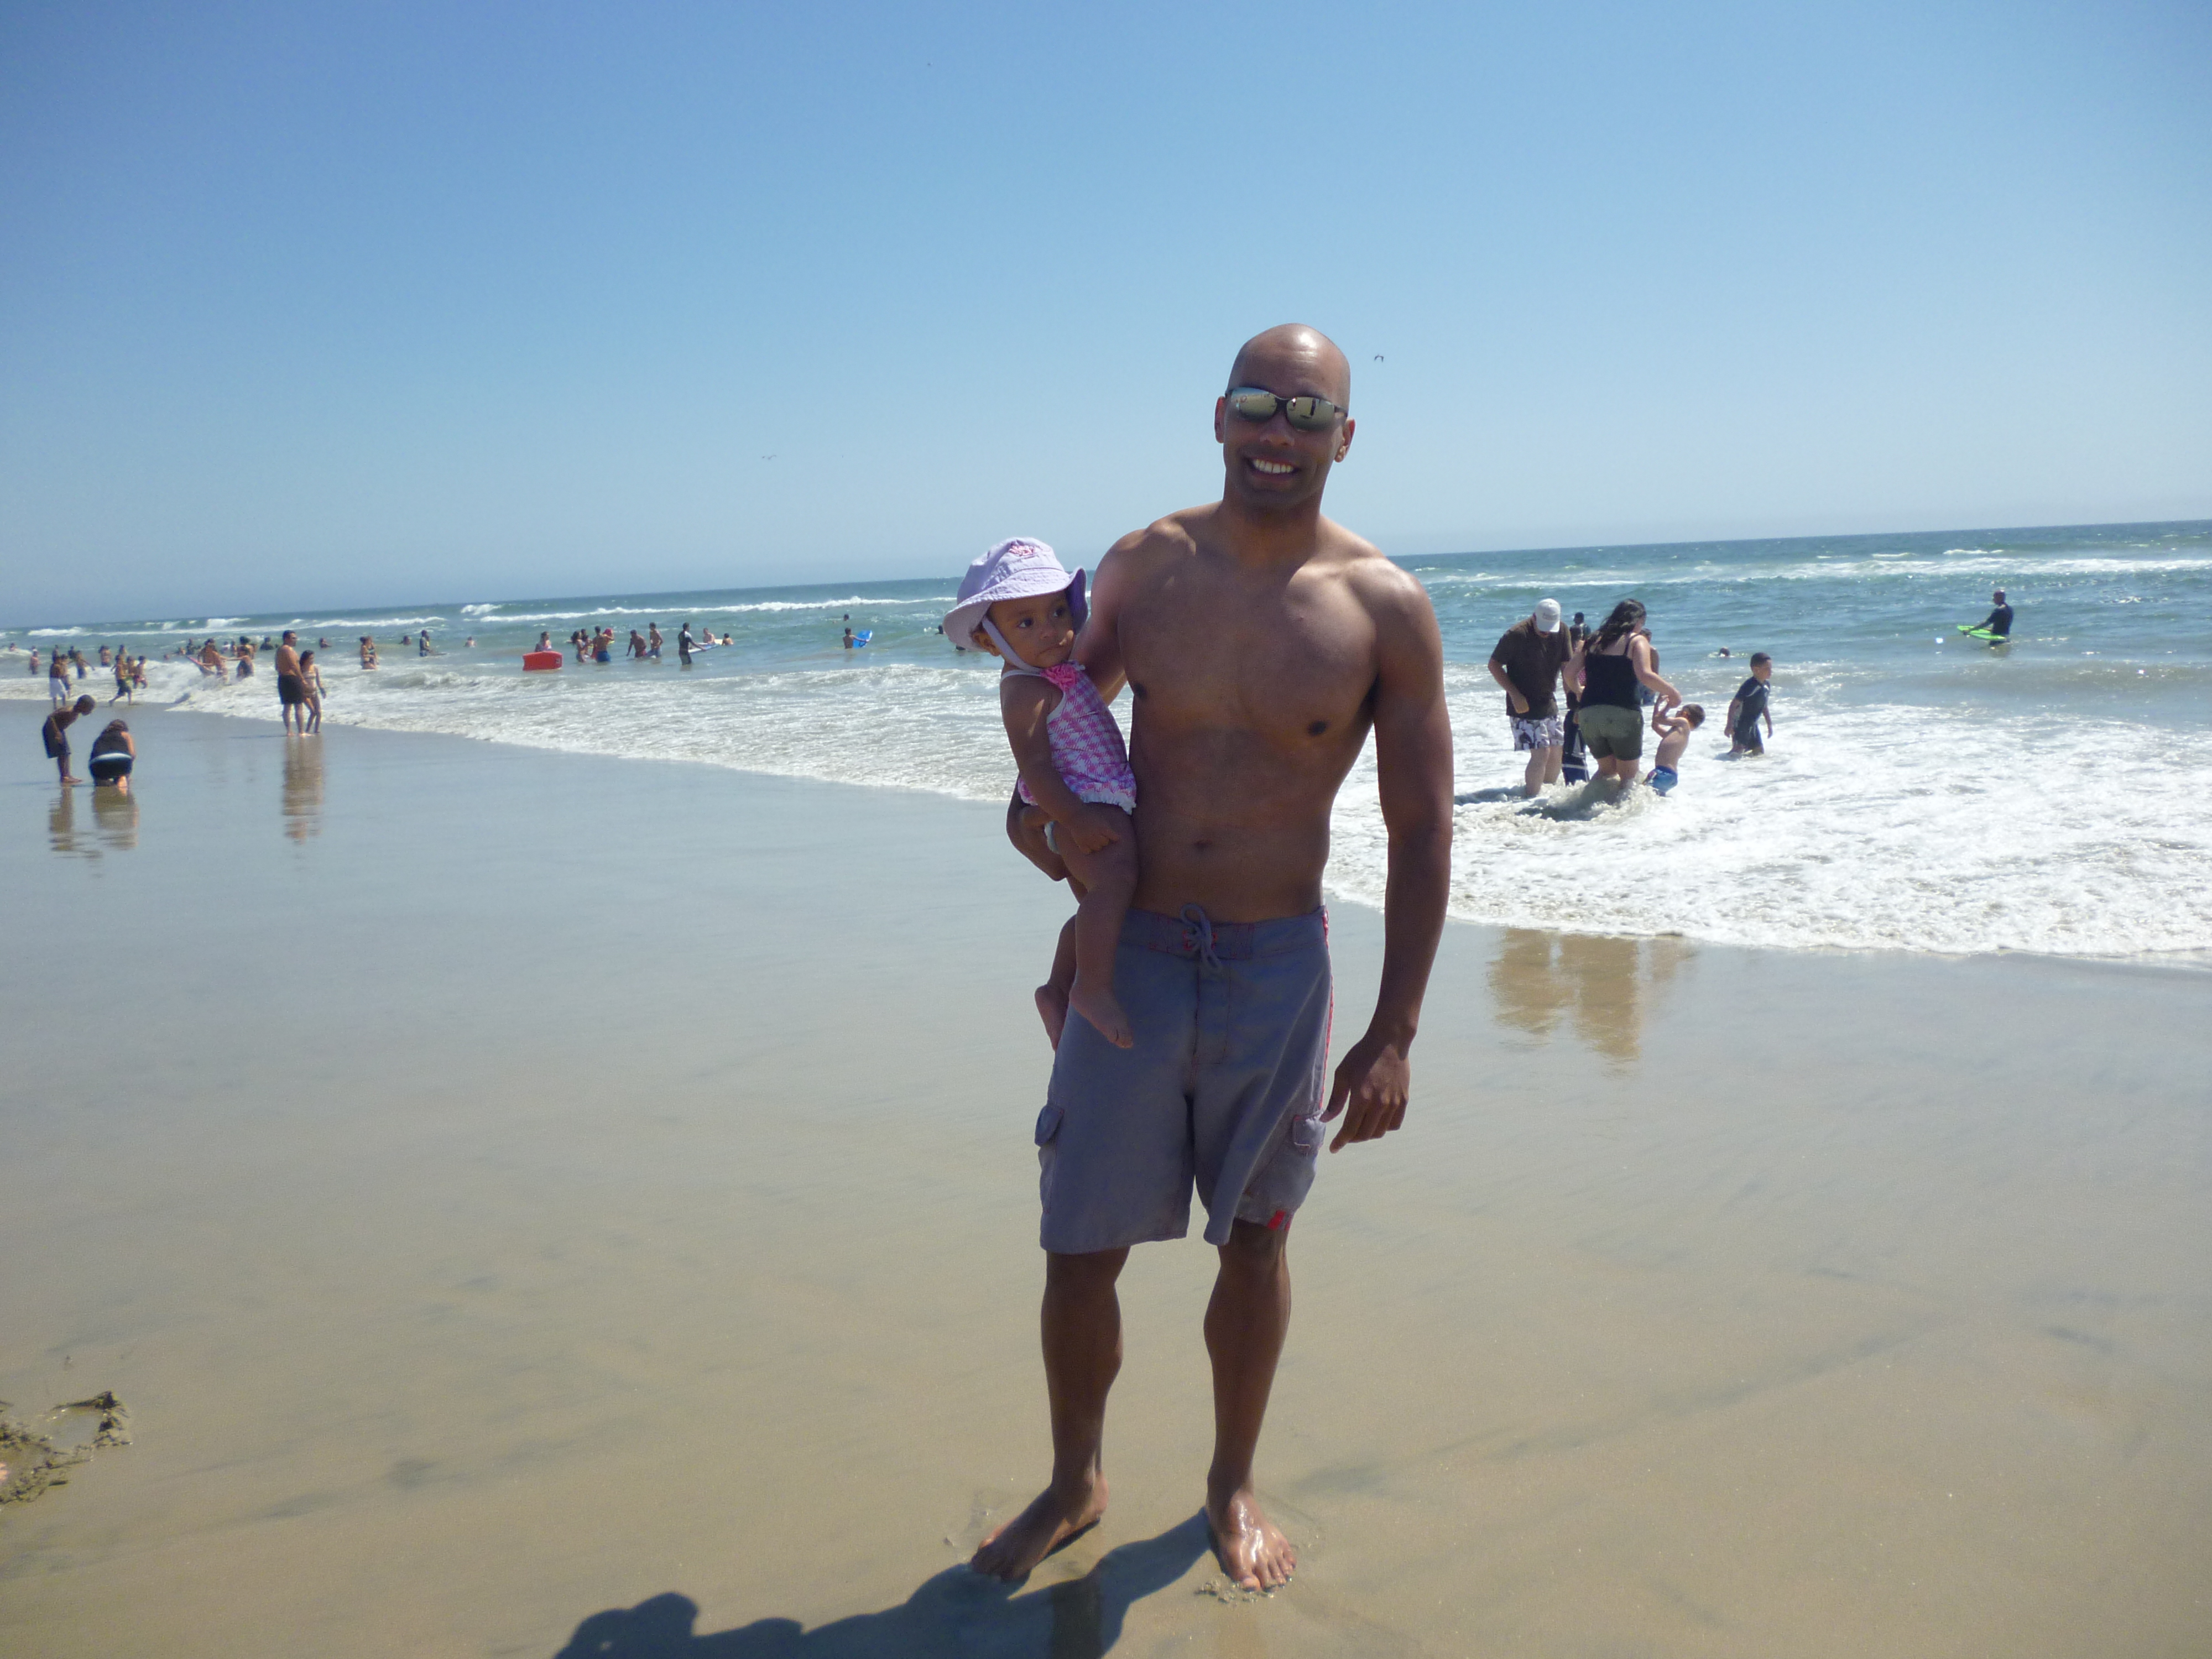
beach, sea, coast, sand, ocean, shore, vacation, bay, body of water, picnic, creativecommons, day, association, huntington, cape, witness, activities, jehovah, congregation, jw, theocratic